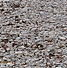
Surface type: gravel